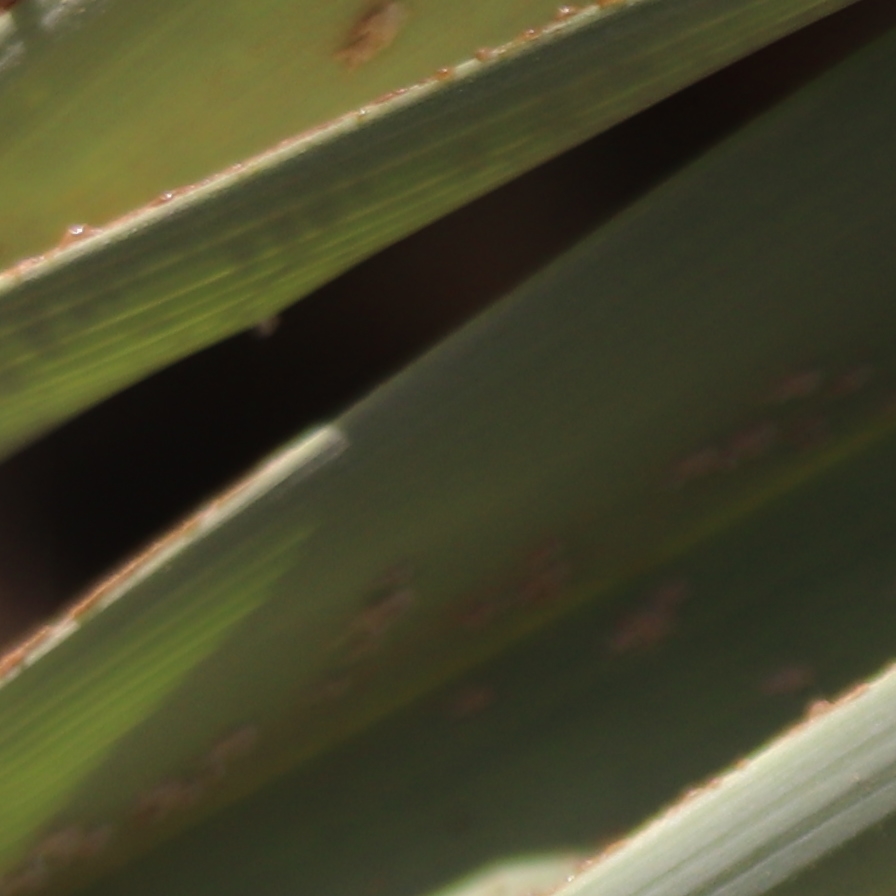
Label: Bug